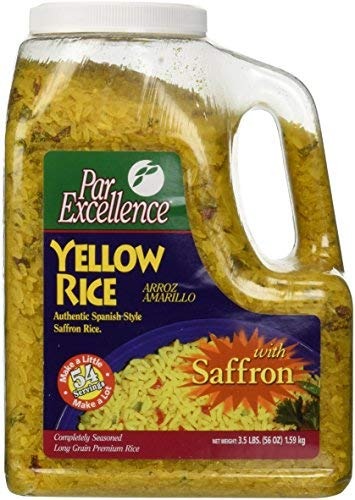
Item Name: Par Excellence Producers Yellow Rice, 3.5 lb.-SET OF 2
Value: 2.0
Unit: Count

Price: 5.78